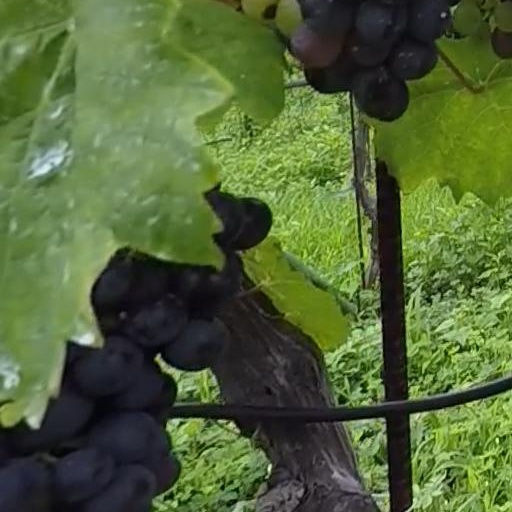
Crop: grape